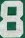
Number: 8